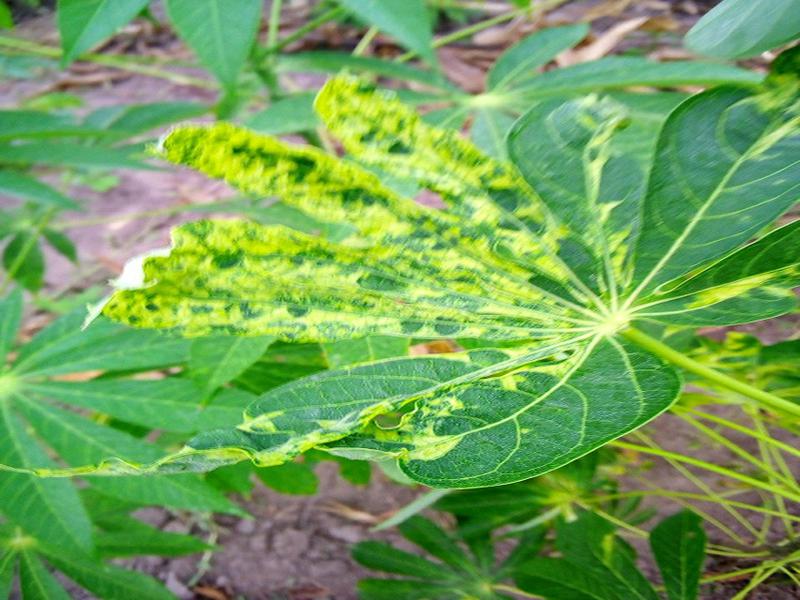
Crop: cassava
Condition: mosaic_disease